Entrena

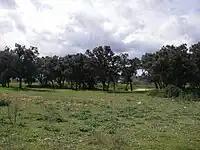
The "Encinos"

The main part of the municipality is used for crops and as soon as remain terrains with autochthonous vegetation. In the no ploughed zones grow oaks and holm oaks. Besides in the last years are recovering elms that in the old days were abundant in the town. In 1995 the city council transferred terrains in the hills "San Lázaro", "Tone" and "Cuatro Cantos" to ICONA, for repopulate them with pines. Regarding bushes highlights the thyme, rosemary, mormaga and the blackthorns of which elaborates the pacharán.